Warfordsburg, Pennsylvania

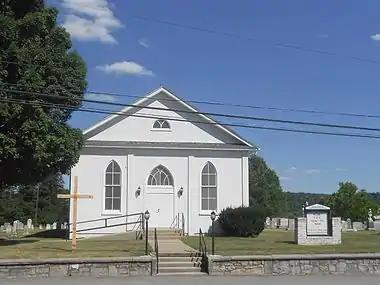
Warfordsburg Presbyterian Church

Warfordsburg is an unincorporated community and census-designated place in Bethel Township, Fulton County, Pennsylvania, United States. It lies just north of the Mason-Dixon line, near Interstate 70, and readily accessible to U.S. Route 40, the historic National Road, just across the Maryland state line. The zip code is 17267.